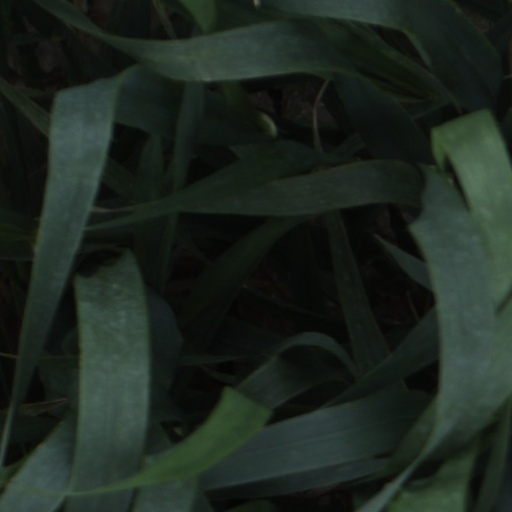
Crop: wheat